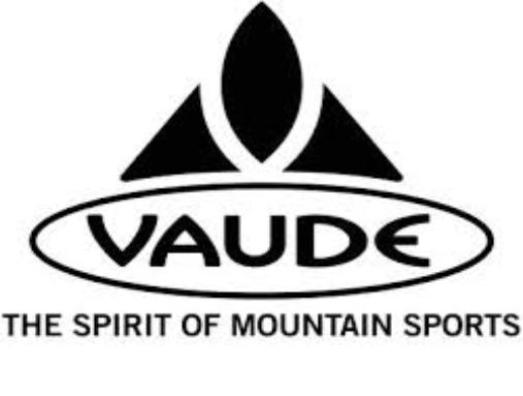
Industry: Others